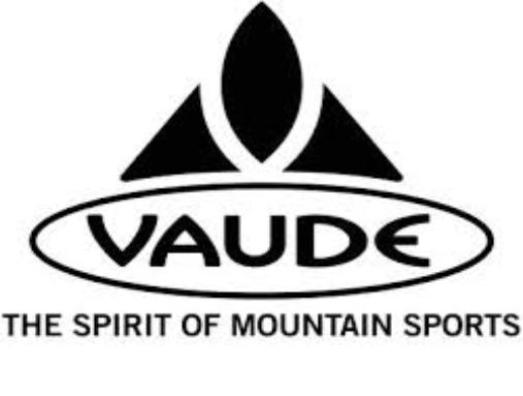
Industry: Others